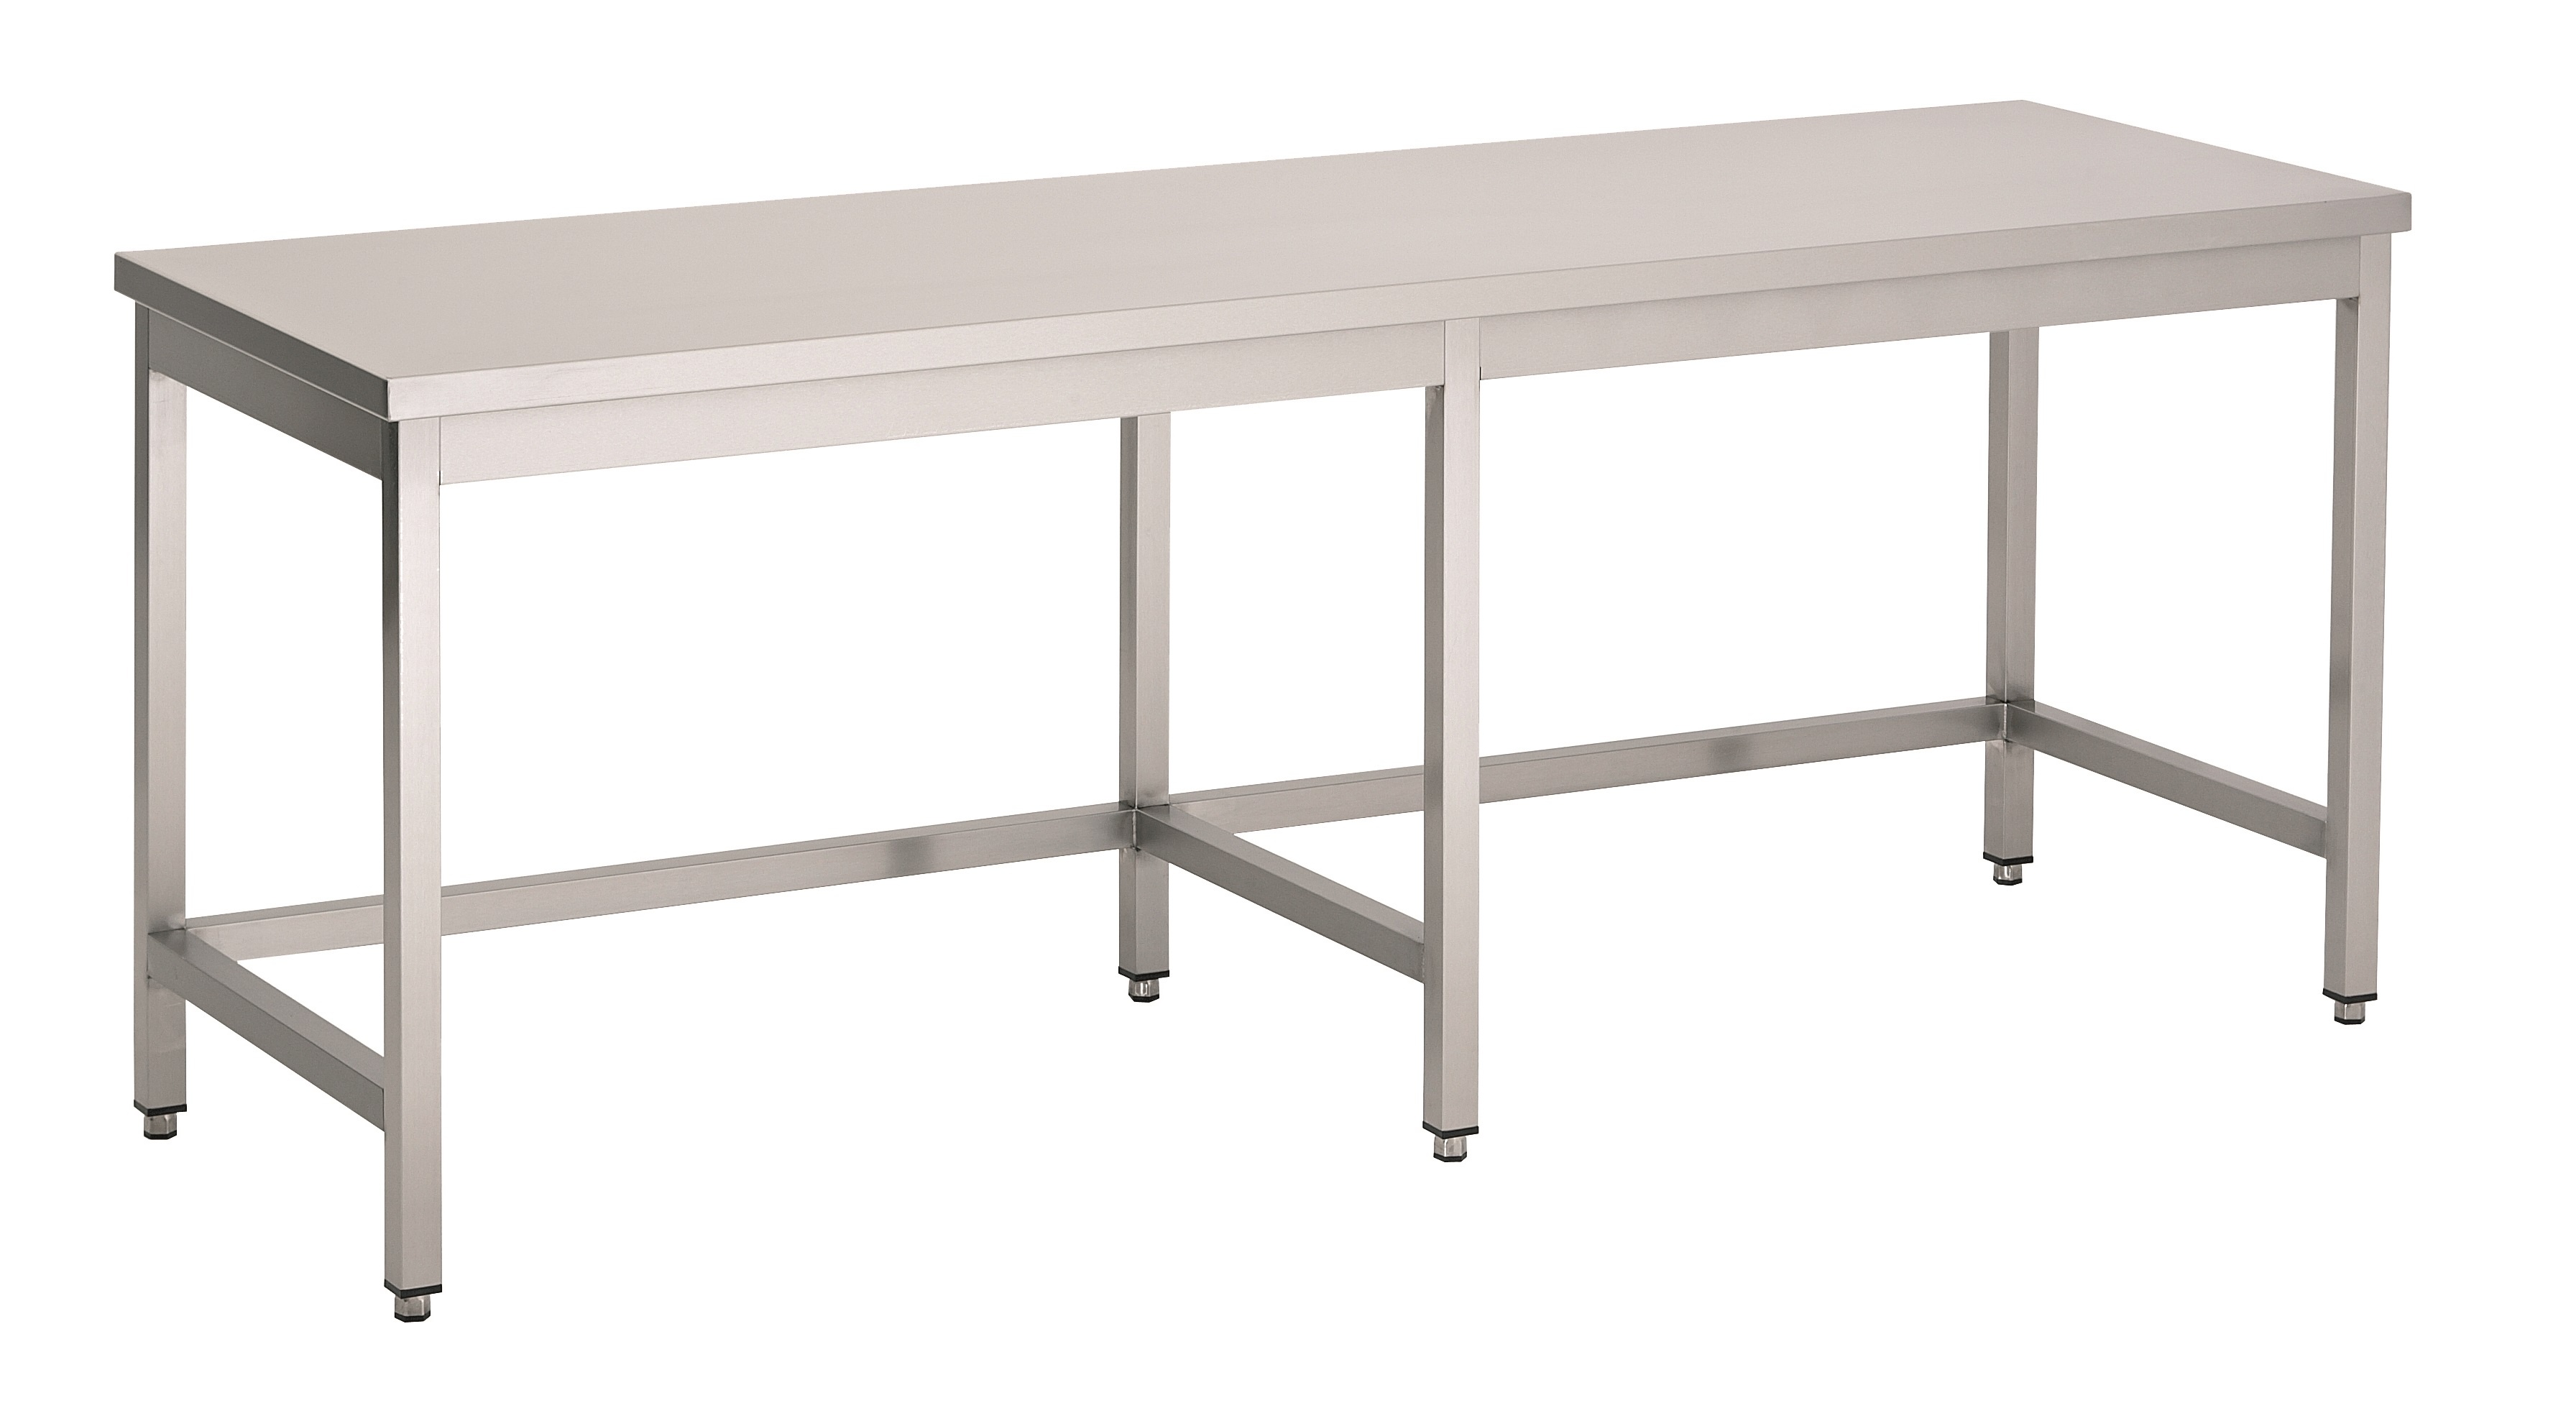
Masa de lucru 600 cadru deschis 2900
600 MASĂ DE LUCRU CADRU DESCHIS 2900 Caracteristică Valoare Dimensiuni Lungime: 2900 mm | Lățime: 600 mm | Înălțime: 900 mm Greutate brută 106 kg
Brand: Combisteel
Category: Furniture > Office Furniture > Workspace Tables > Art & Drafting Tables